Paris by Night 38

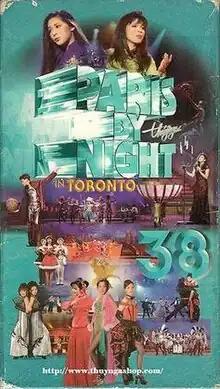
PBN 38 Box Cover

Paris By Night 38: In Toronto is a "Paris By Night" program produced by Thúy Nga that was filmed at the Canadian Broadcasting Centre Studio #40 in Toronto, Canada. The MC's were Nguyễn Ngọc Ngạn and Nguyễn Cao Kỳ Duyên. This show was released on VHS in 1996. This was the first Paris By Night production to be filmed outside France and the United States.